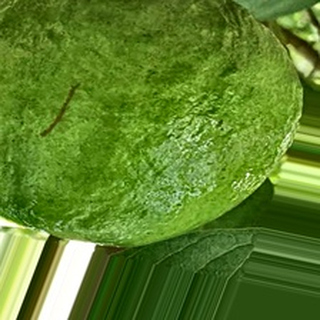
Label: healthy_guava